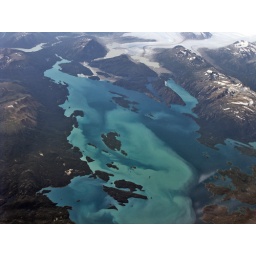
Some of the most beautiful sights we saw in Alaska were from the airplane flying in!